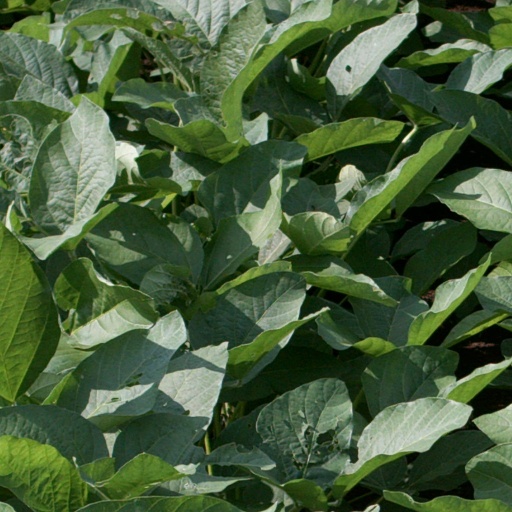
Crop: soybean